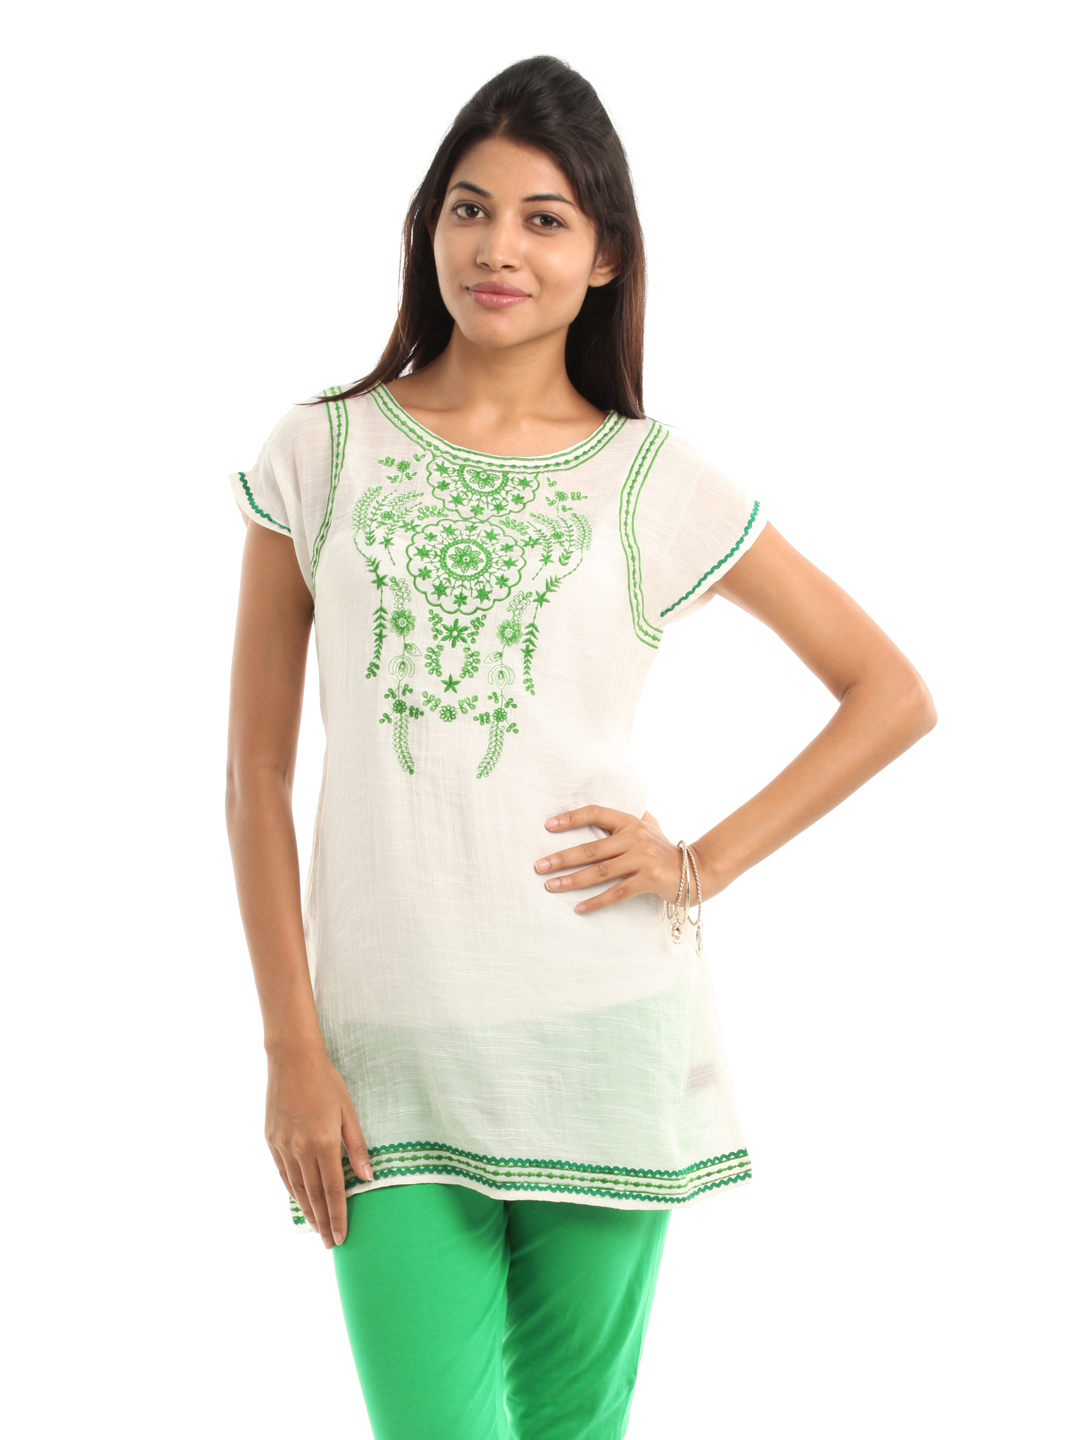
Fusion Beats Women White & Green Tunic
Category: Apparel / Topwear / Tunics
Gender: Women
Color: White
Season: Summer 2012
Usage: Ethnic